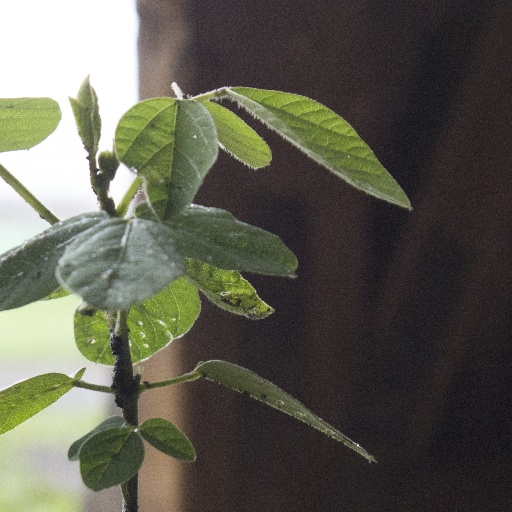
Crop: soybean